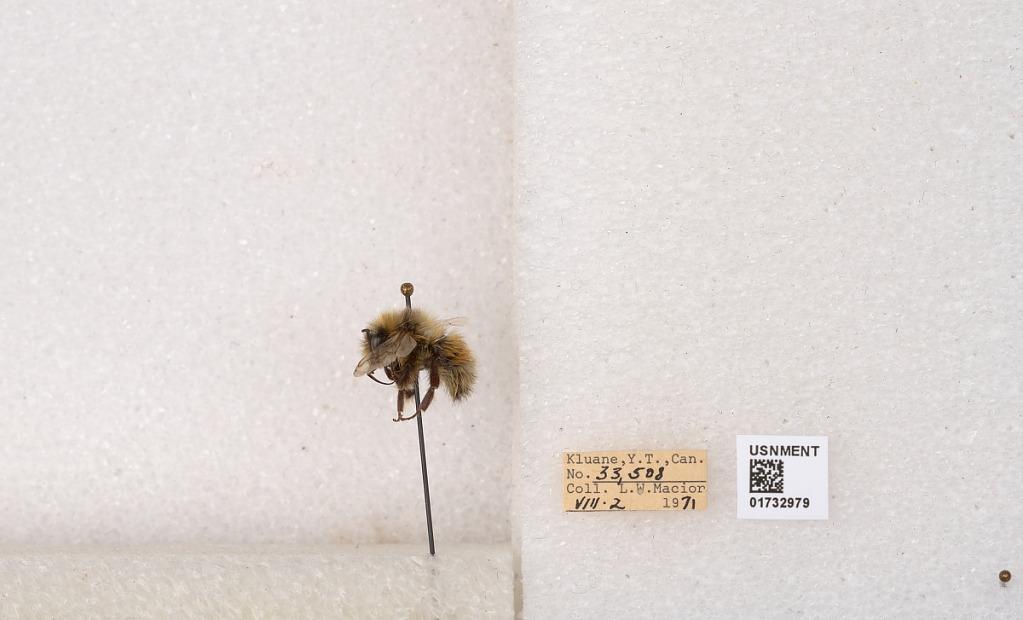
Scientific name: Bombus (Pyrobombus) sylvicola Kirby
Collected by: L. Macior
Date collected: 1971-8-2
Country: Canada
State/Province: Yukon Teritory
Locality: Kluane National Park and Reserve
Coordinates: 60.7493, -139.504